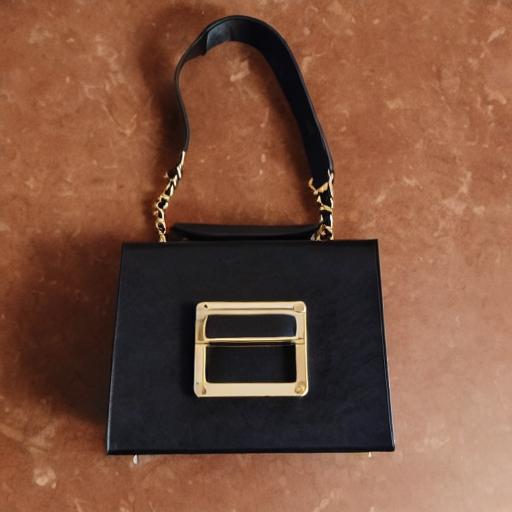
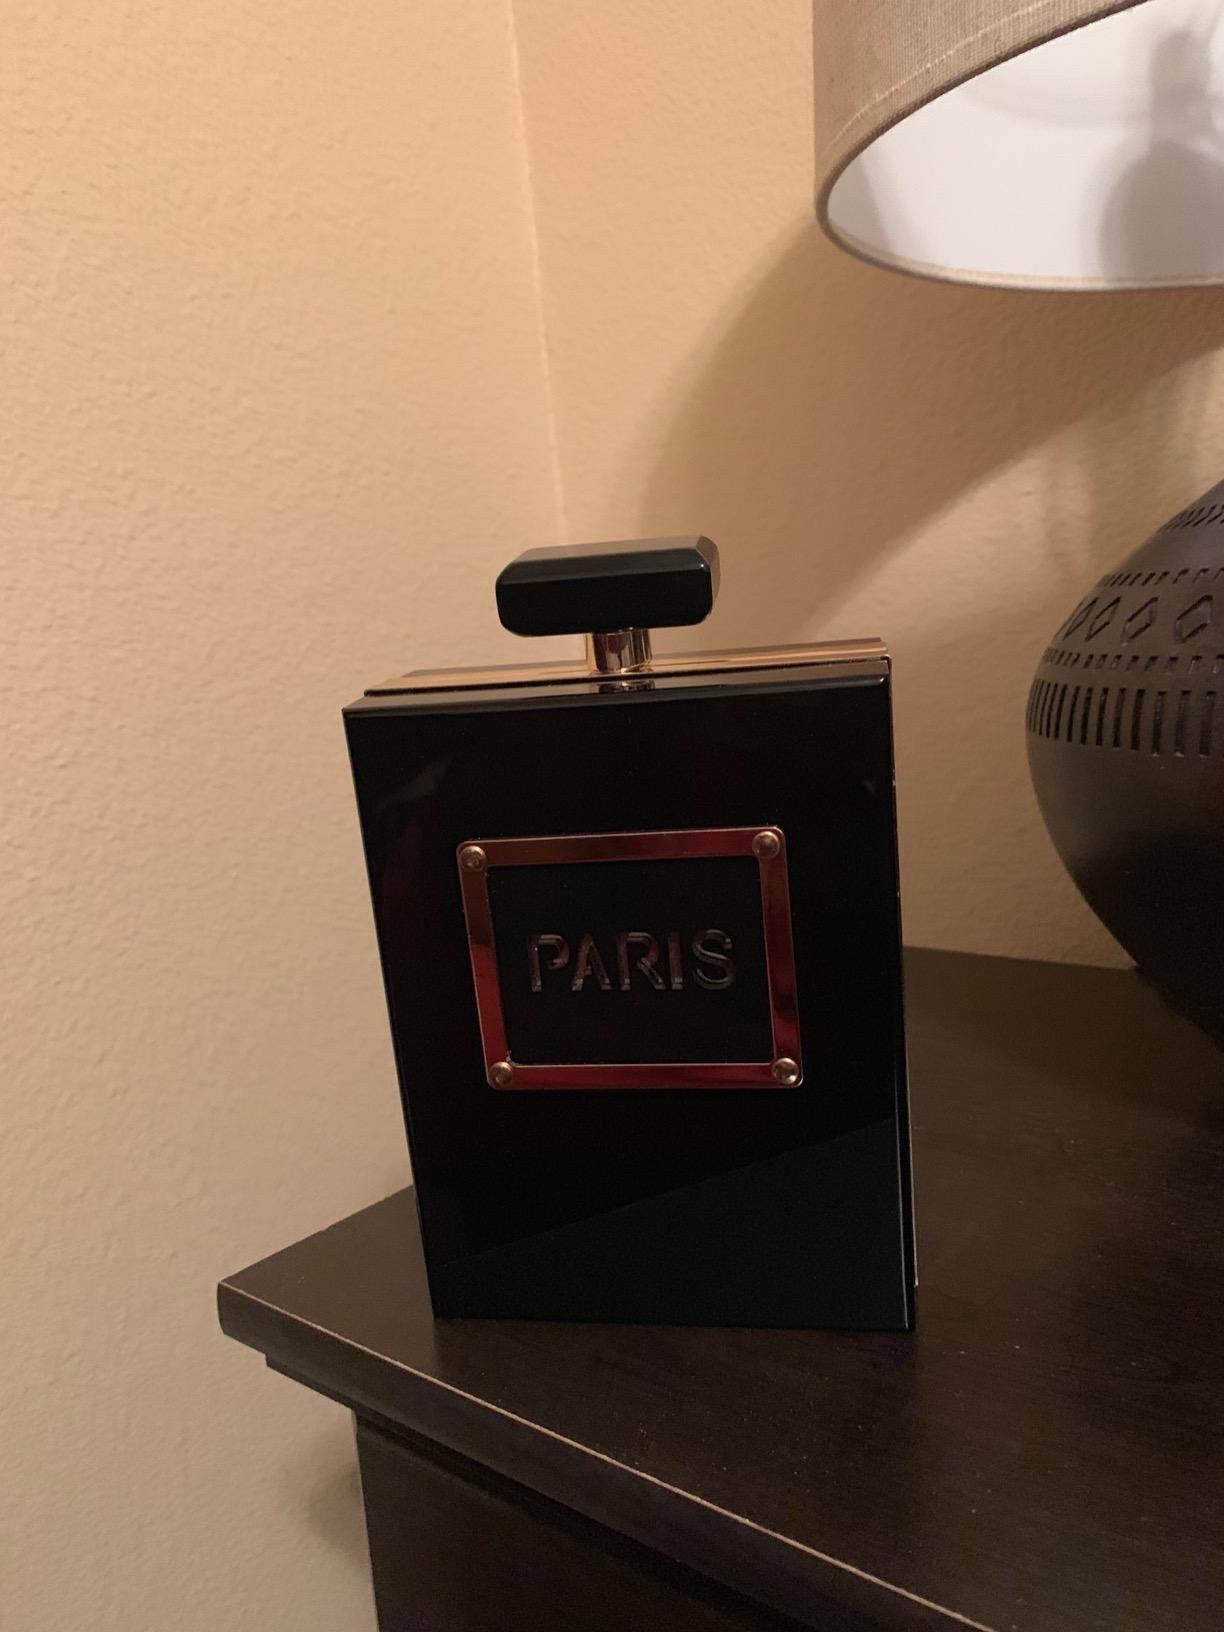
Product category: accessories_handbag
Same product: no